Leicester City F.C.

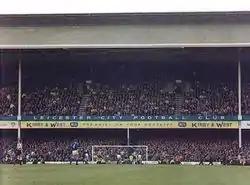
The "Double Decker" Stand at Filbert Street.

The club's stadium move in 2002 prompted some changes to the crest, and the updated design was incorporated into the new stadium, with the emblem used as the main feature on the outside of the West Stand's glass frontage. The design of the club's badge has since evolved further, and the current crest has been in use since 2010. For the 2009–10 season, the club's 125th anniversary year, a special edition badge was worn on the home and away kits. For this season's away kit, there was also a return to the first colours worn by the club (originally Leicester Fosse), albeit with black shorts as opposed to the original white. This kit returned once again for the 2023–24 season, having also featured during the 2004–05 season.